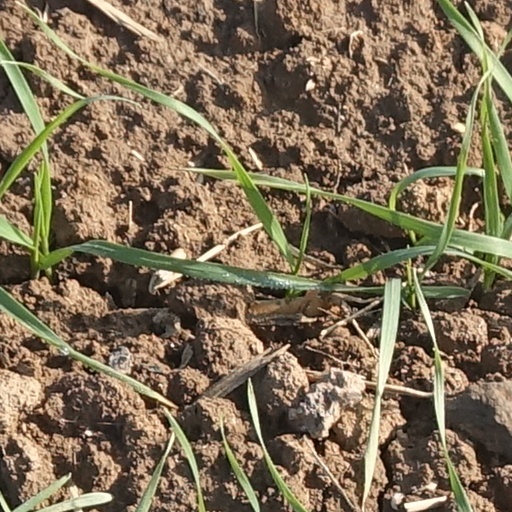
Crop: wheat